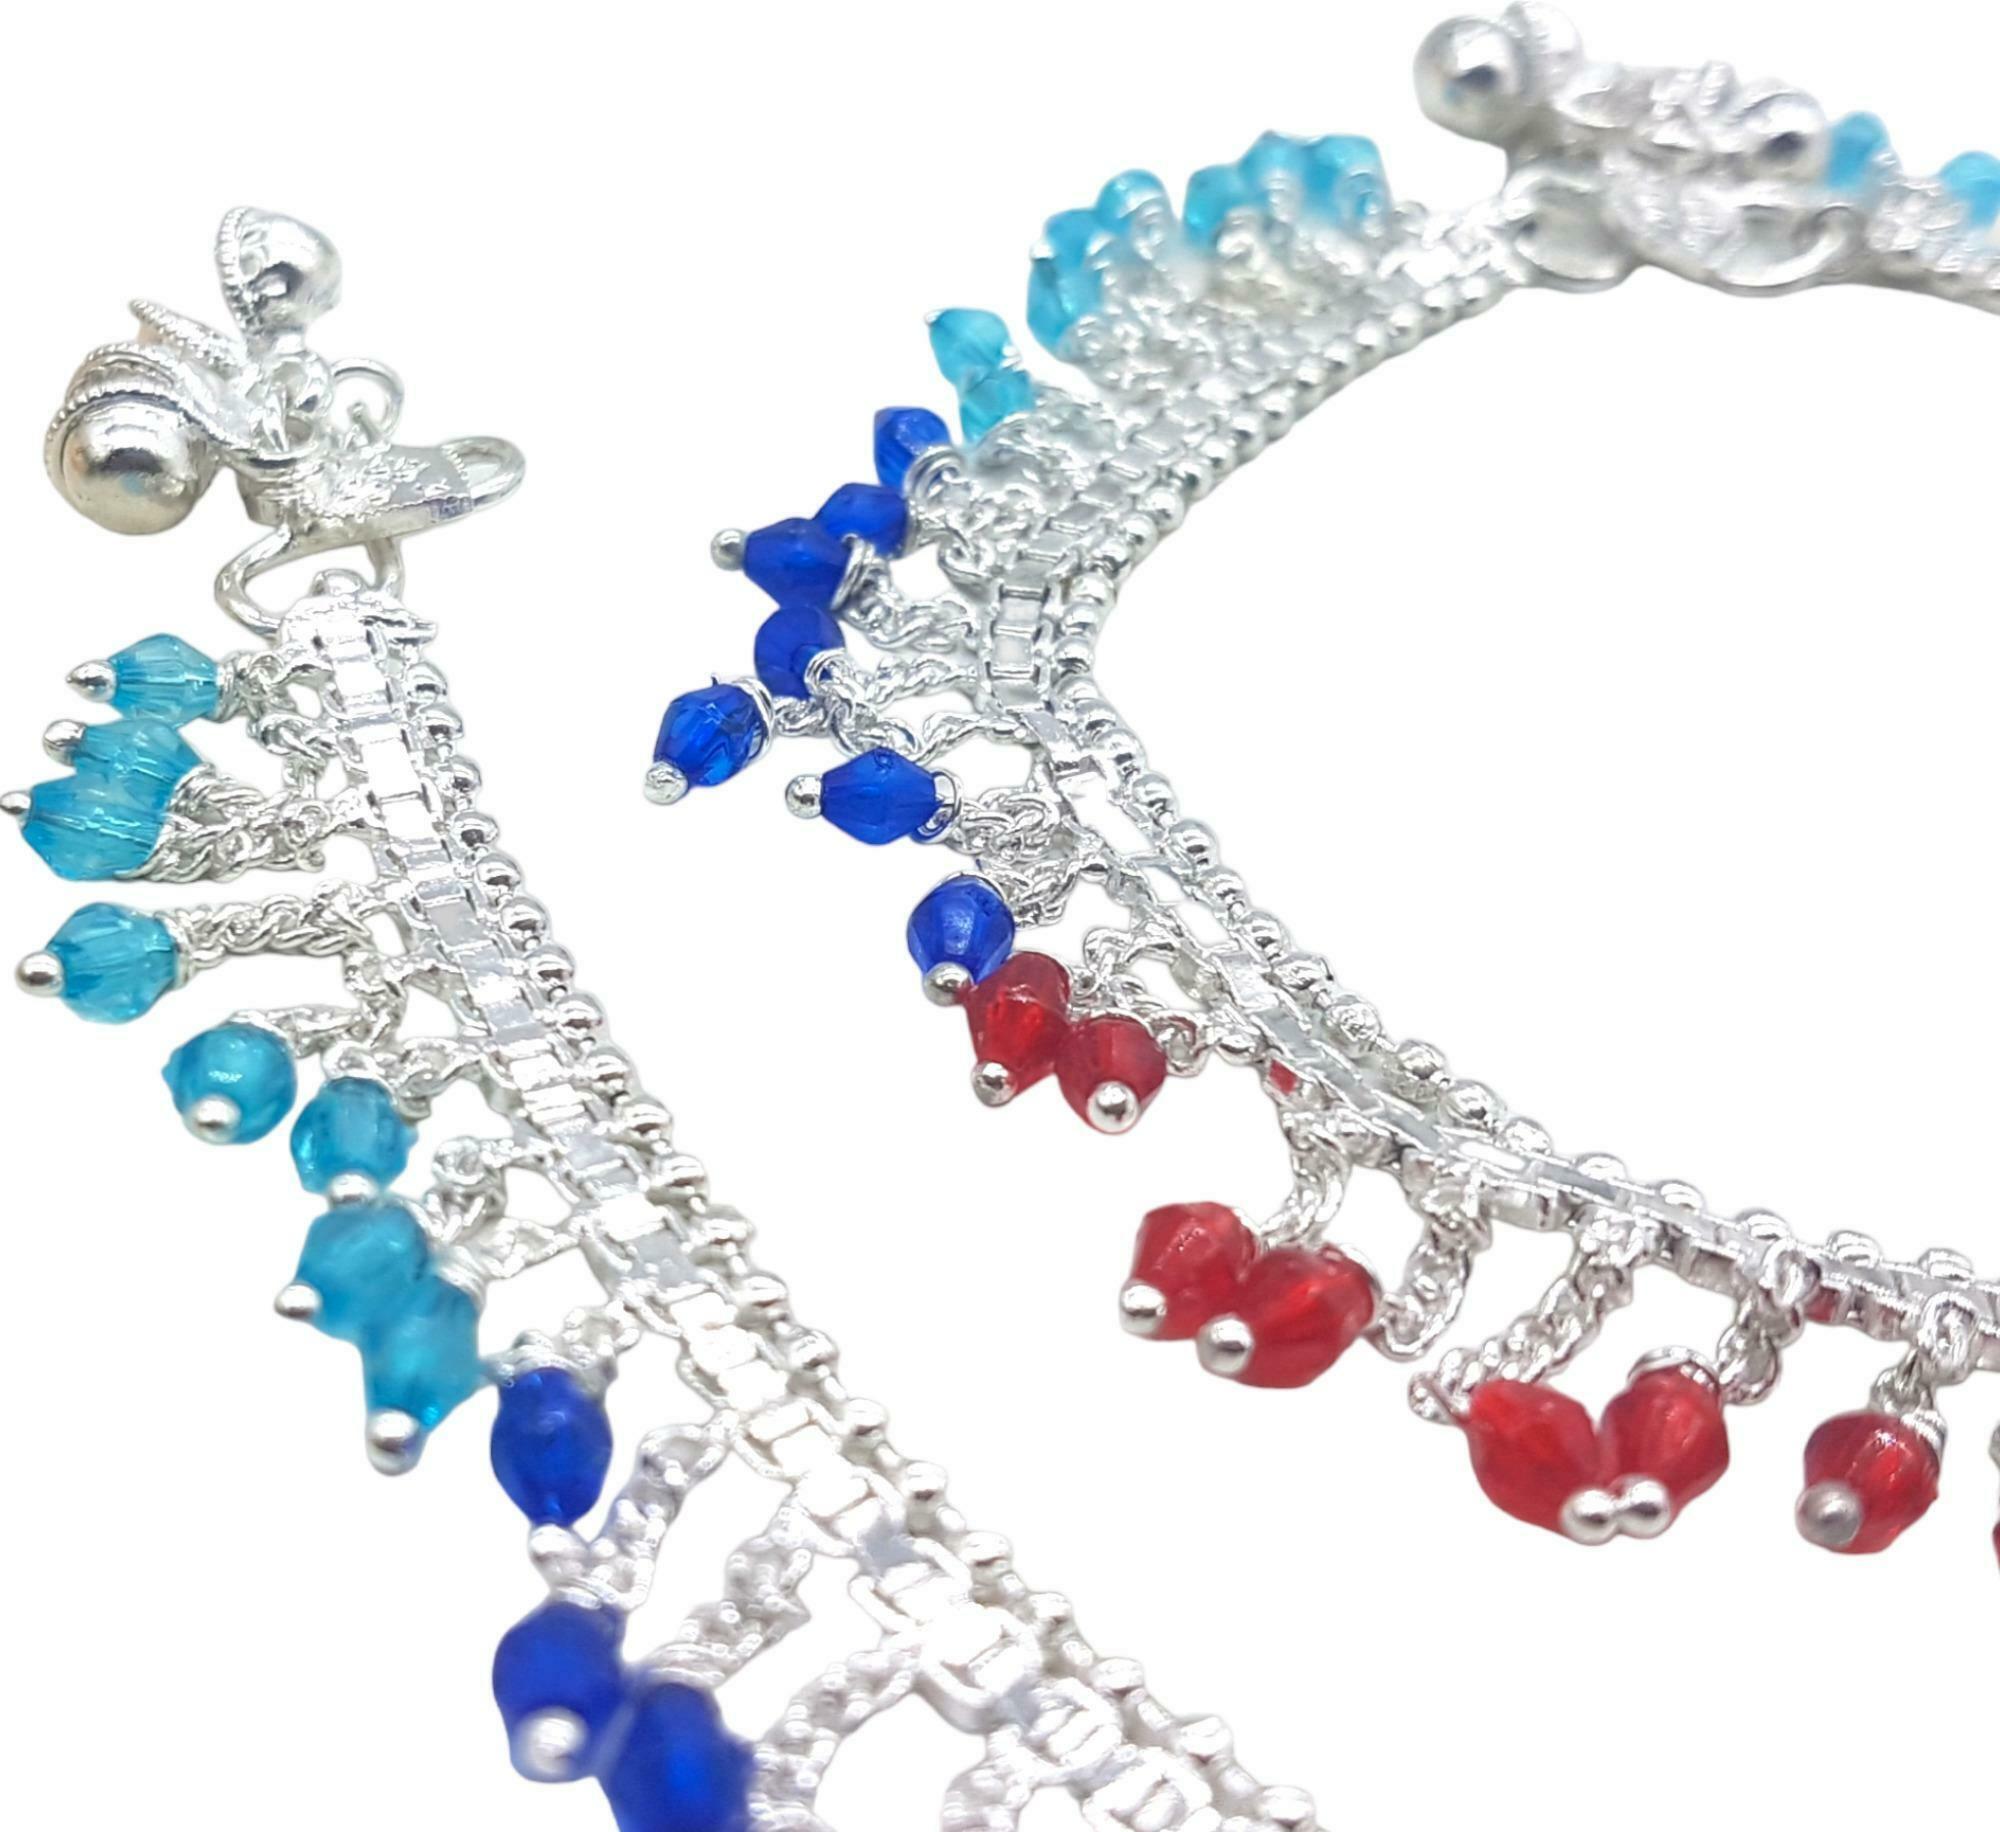
BR Ornaments A429 Alloy Anklet (Pack of 2)
Type: Anklet
Brand: BR Ornaments
Price: Rs. 269
 This silver anklet looks good with all indian outfitsor traditional outfits suitable girls and women of all ages. grab this pair of anklets, you will feel stylish ankle and shining silver anklet will make beautiful, you must buy the sns traders anklets you will never go wrong with the latest design, fancy anklets in silver jewellery.